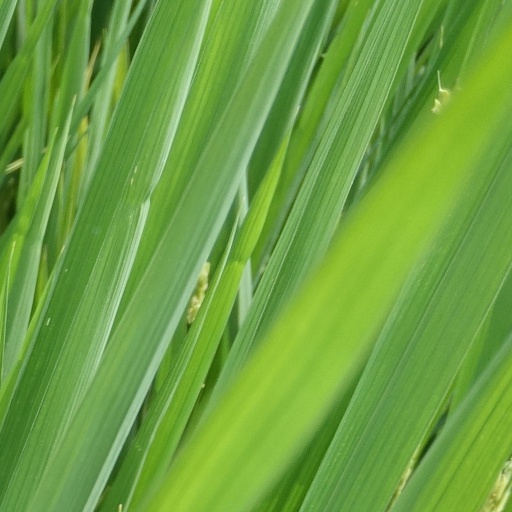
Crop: rice